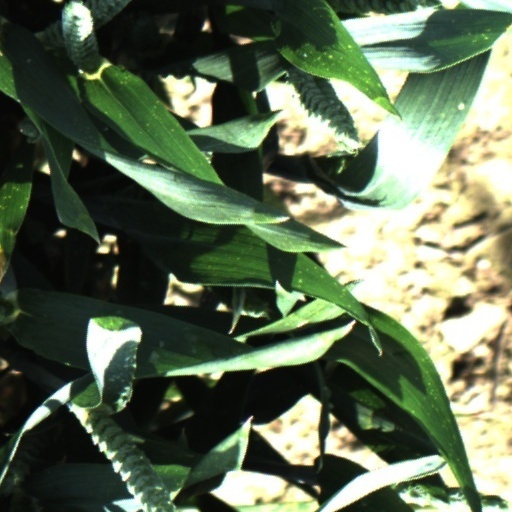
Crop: wheat